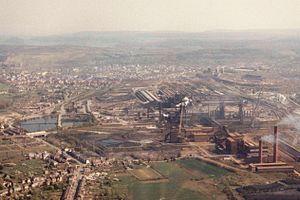
Esch-Belval (Luxembourg) Lëtzebuergesch: De Belval
Esch-Belval, de son vrai nom, Belval est un nouveau quartier urbain situé sur les communes d'Esch-sur-Alzette et de Sanem au Grand-Duché de Luxembourg.